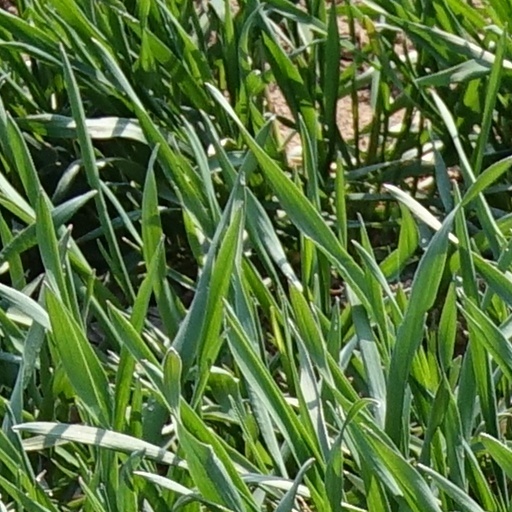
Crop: wheat